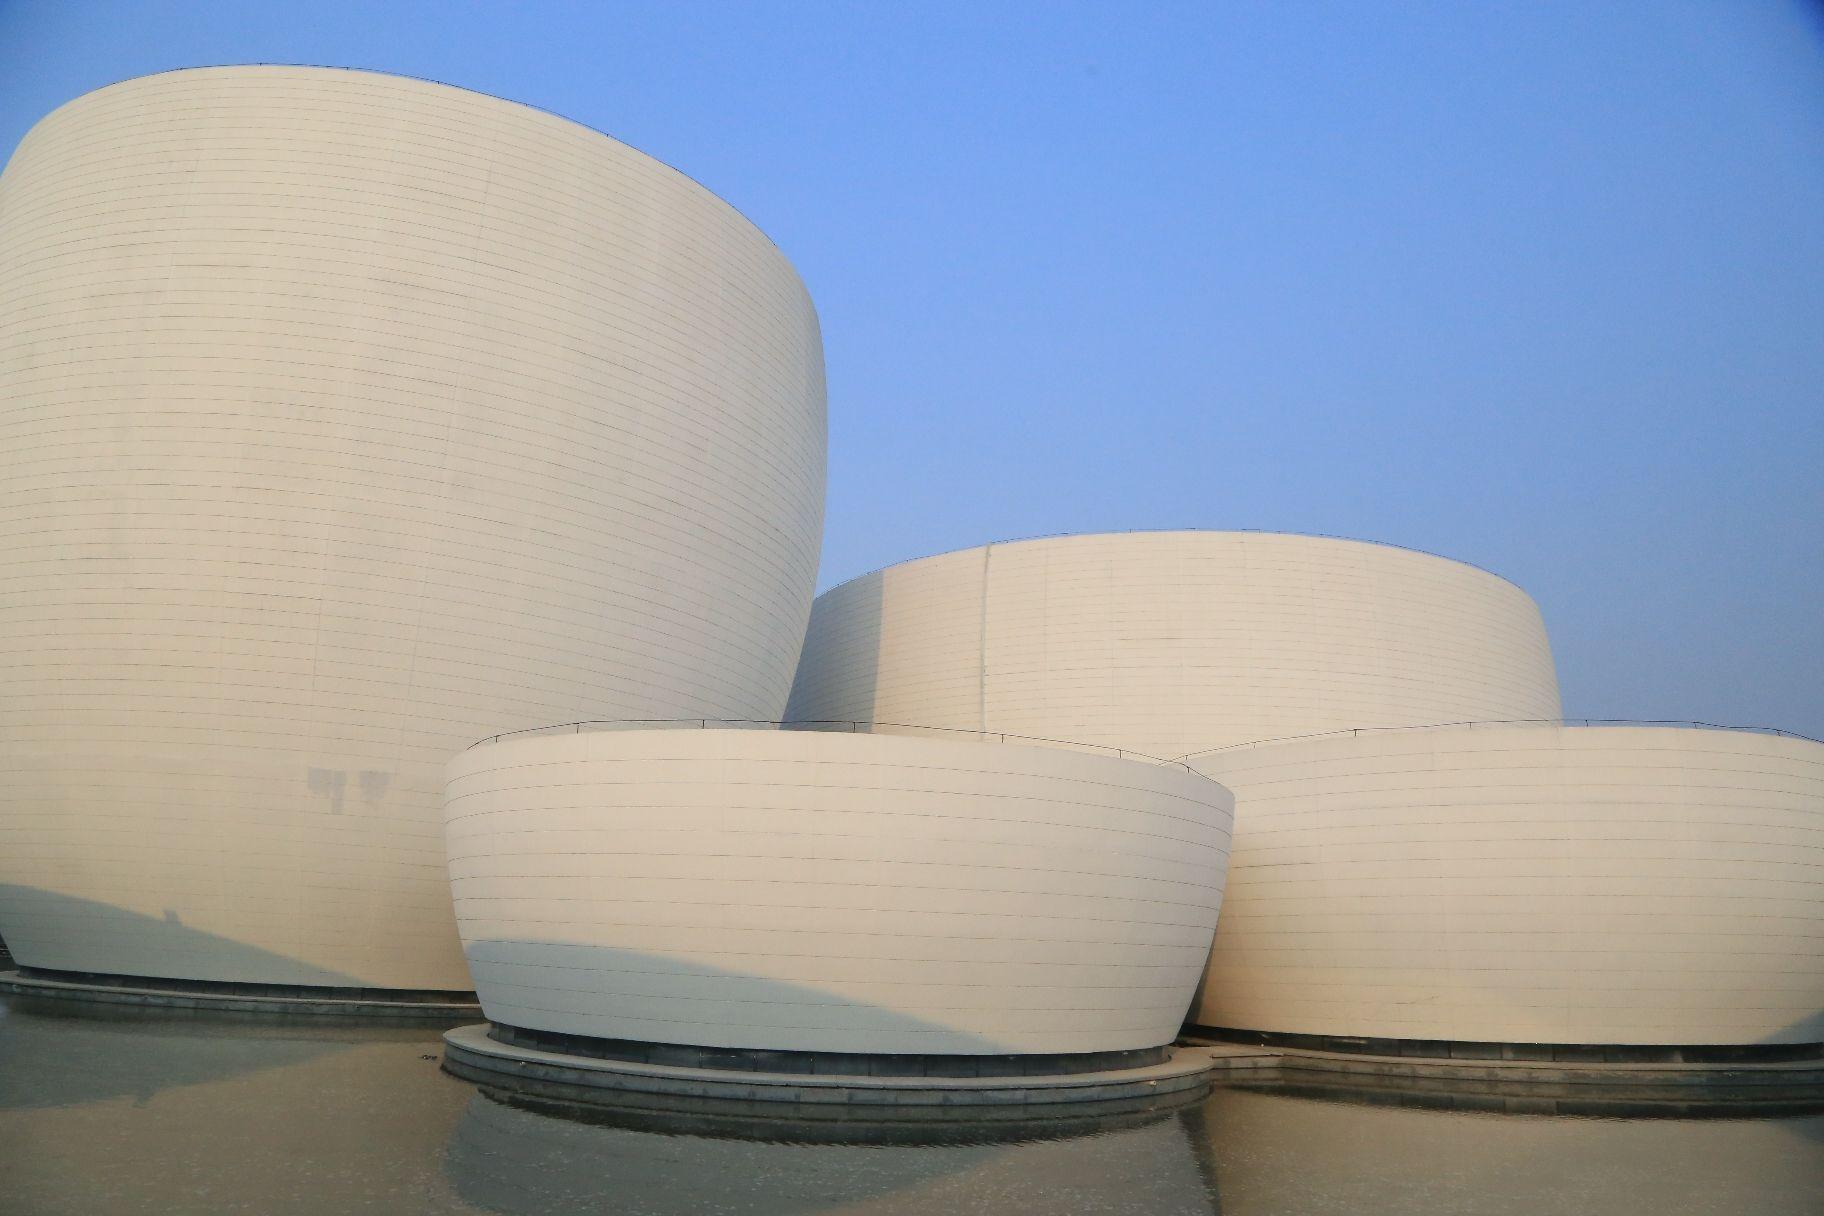
地标名称：邢窑遗址博物馆
所在城市：邢台市·内丘县